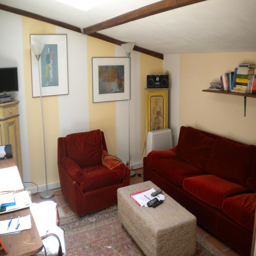
A red couch and chair sit in a dull room.
an image of a living room scene with red furniture
A living room has a slanted ceiling with exposed beams and red furniture.
Room with a couch, chair, desk and a tv.
Red velvet couches are shown in the attique.